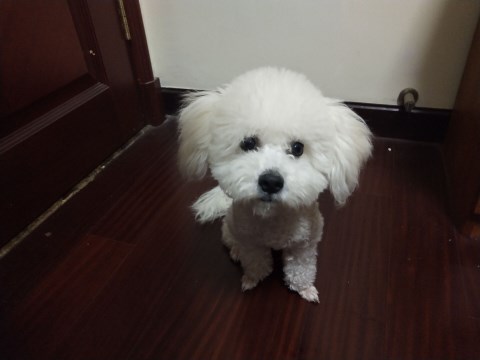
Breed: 3083-n000117-Bichon_Frise